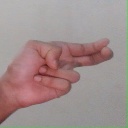
अक्षर: ह